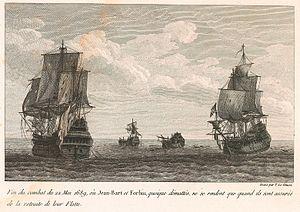
Claude de Forbin et Jean Bart capturés en 1689 au large des côtes anglaises.
Jean Bart, en flamand Jan Bart ou Jan Baert, né le 21 octobre 1650 à Dunkerque et mort le 27 avril 1702 dans cette même ville, est un corsaire célèbre pour ses exploits au service de la France durant les guerres de Louis XIV.